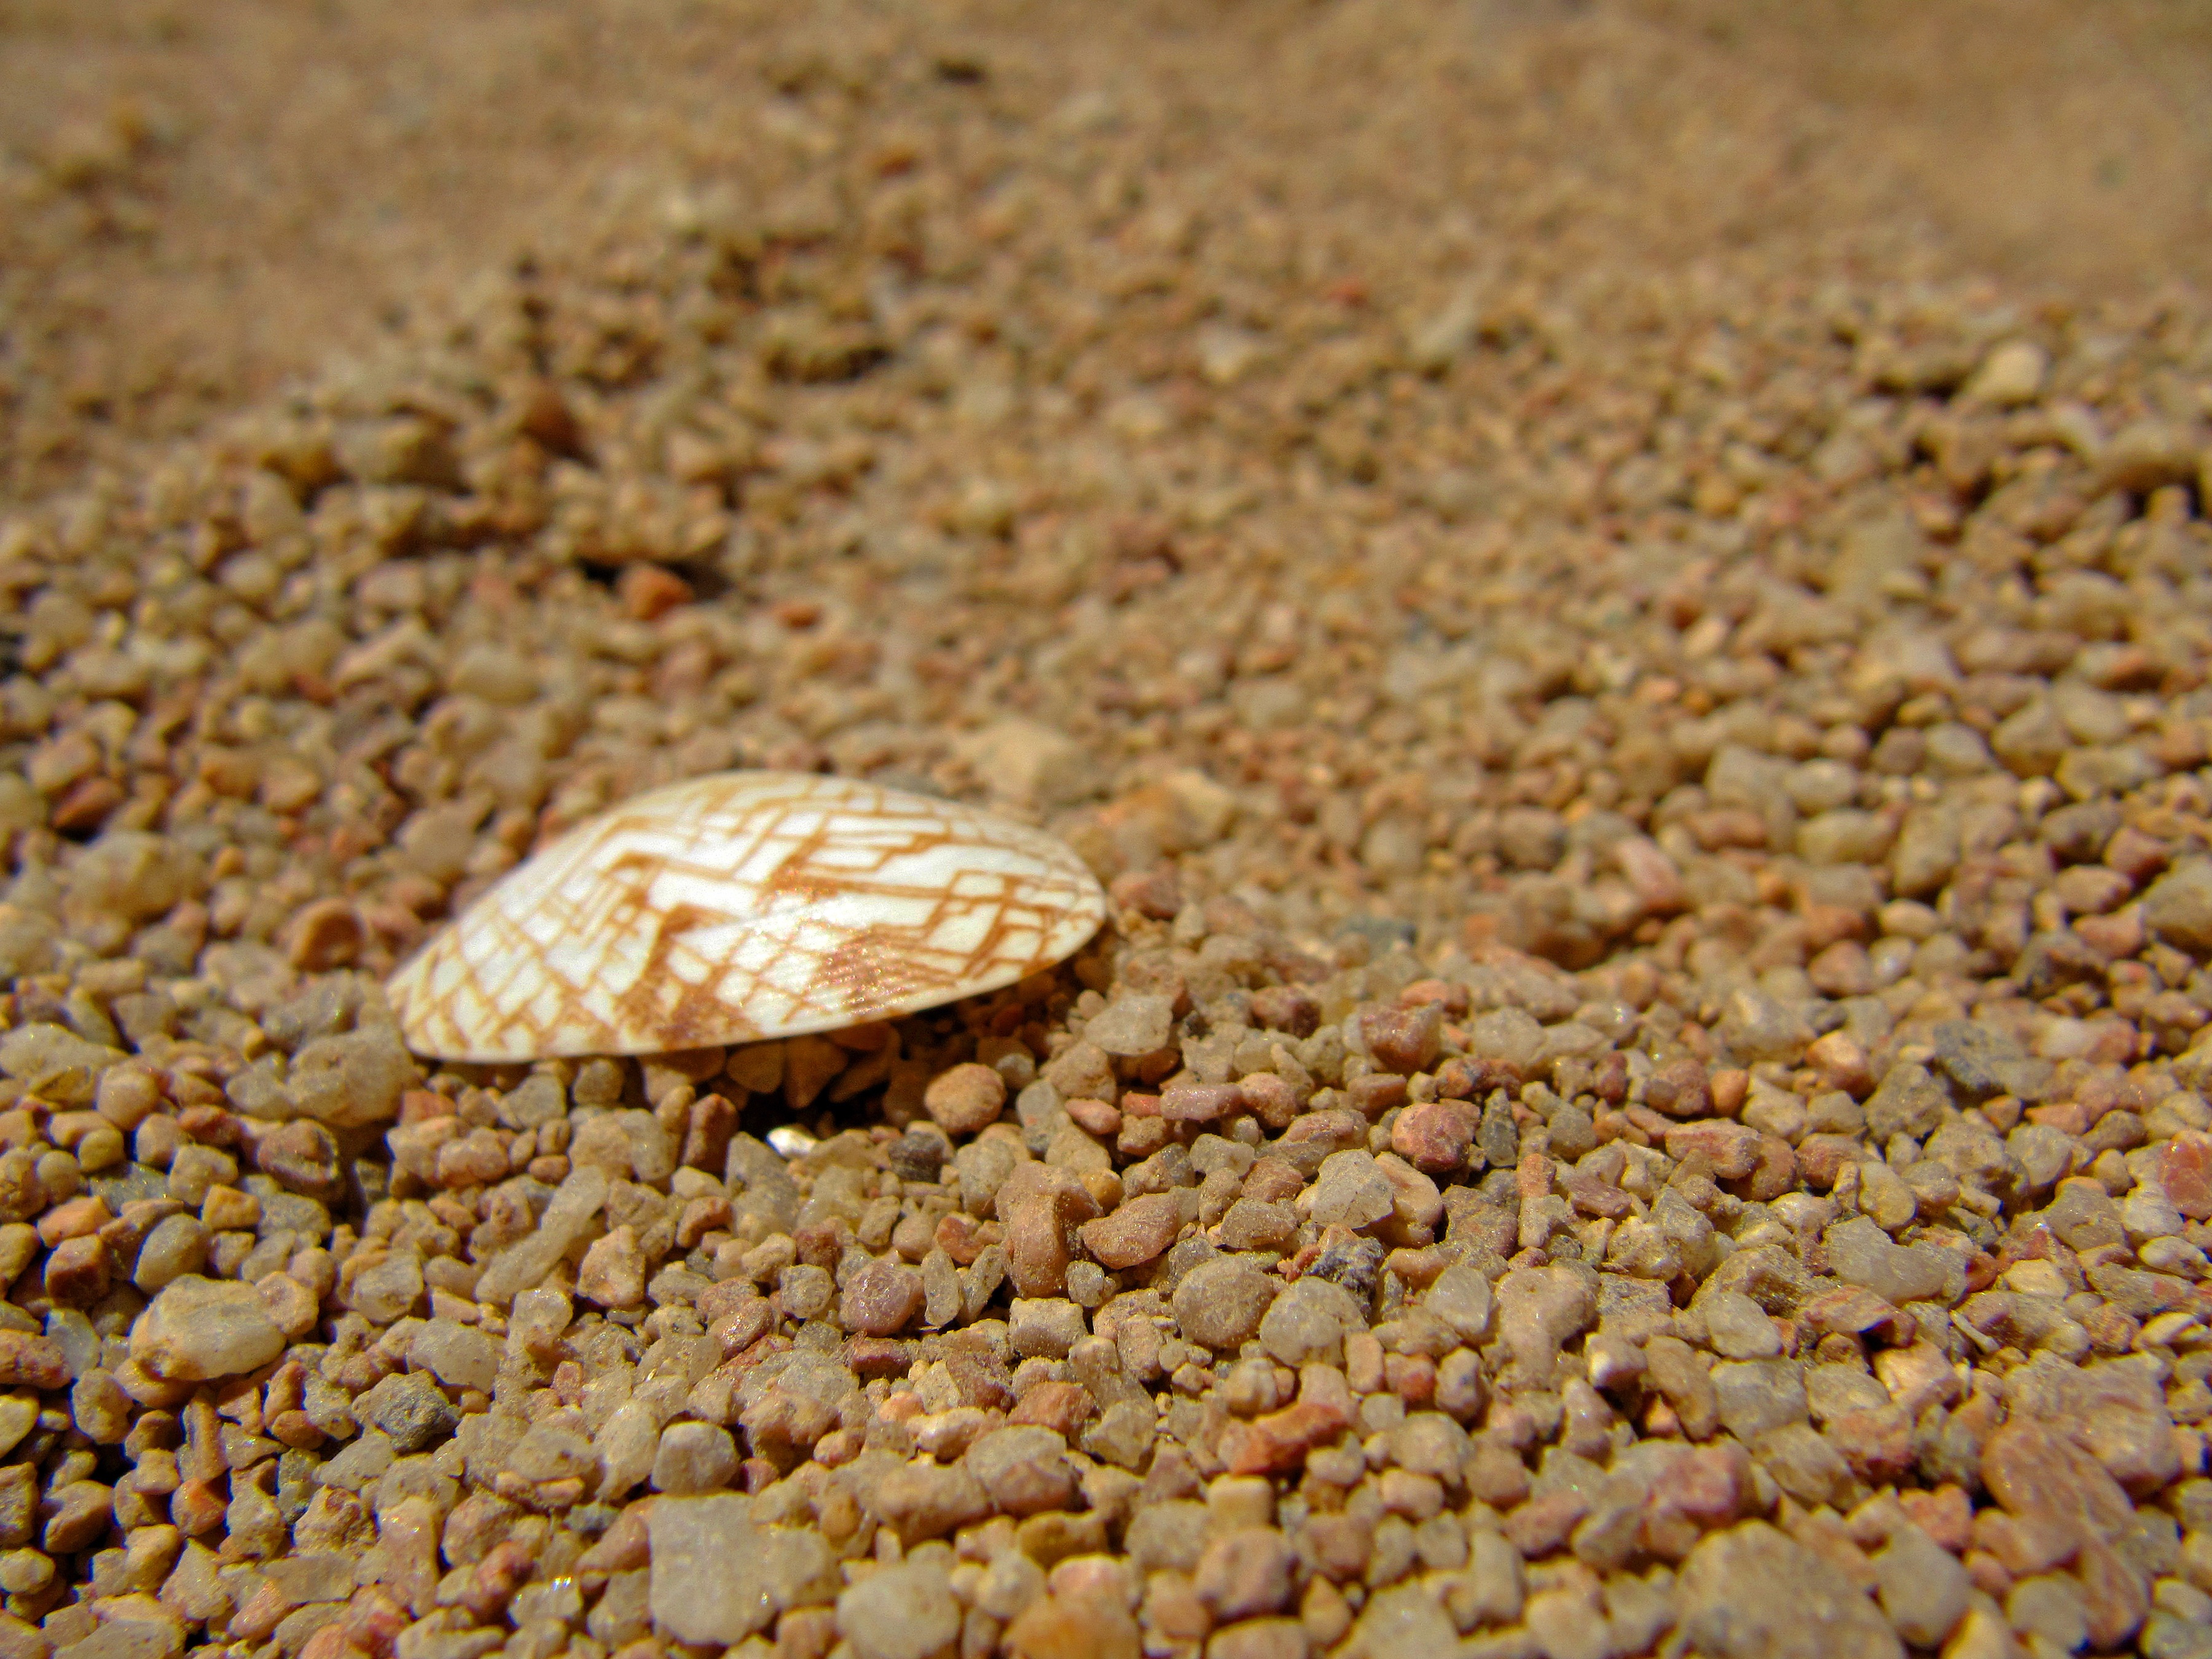
beach, nature, sand, rock, warm, arid, summer, dry, food, produce, macro, small, pebble, material, invertebrate, seashell, sea shell, close up, sunny, focus, gravel, bright, zoom, day, grit, silicon, drought, quartz, exoskeleton, grass family, zoomed, cockle shell, coarse grained sand